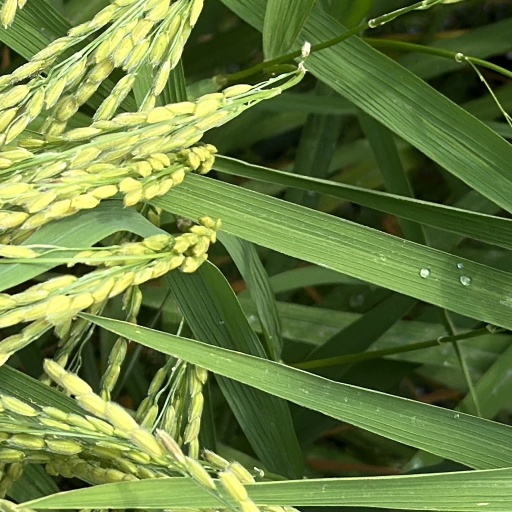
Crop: rice